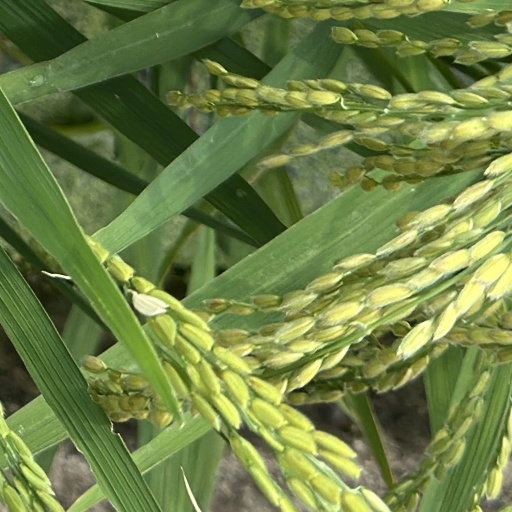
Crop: rice